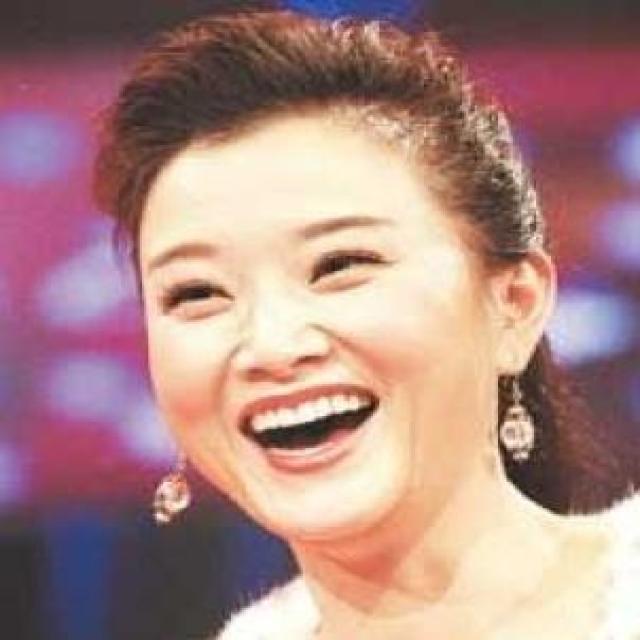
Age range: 21-44